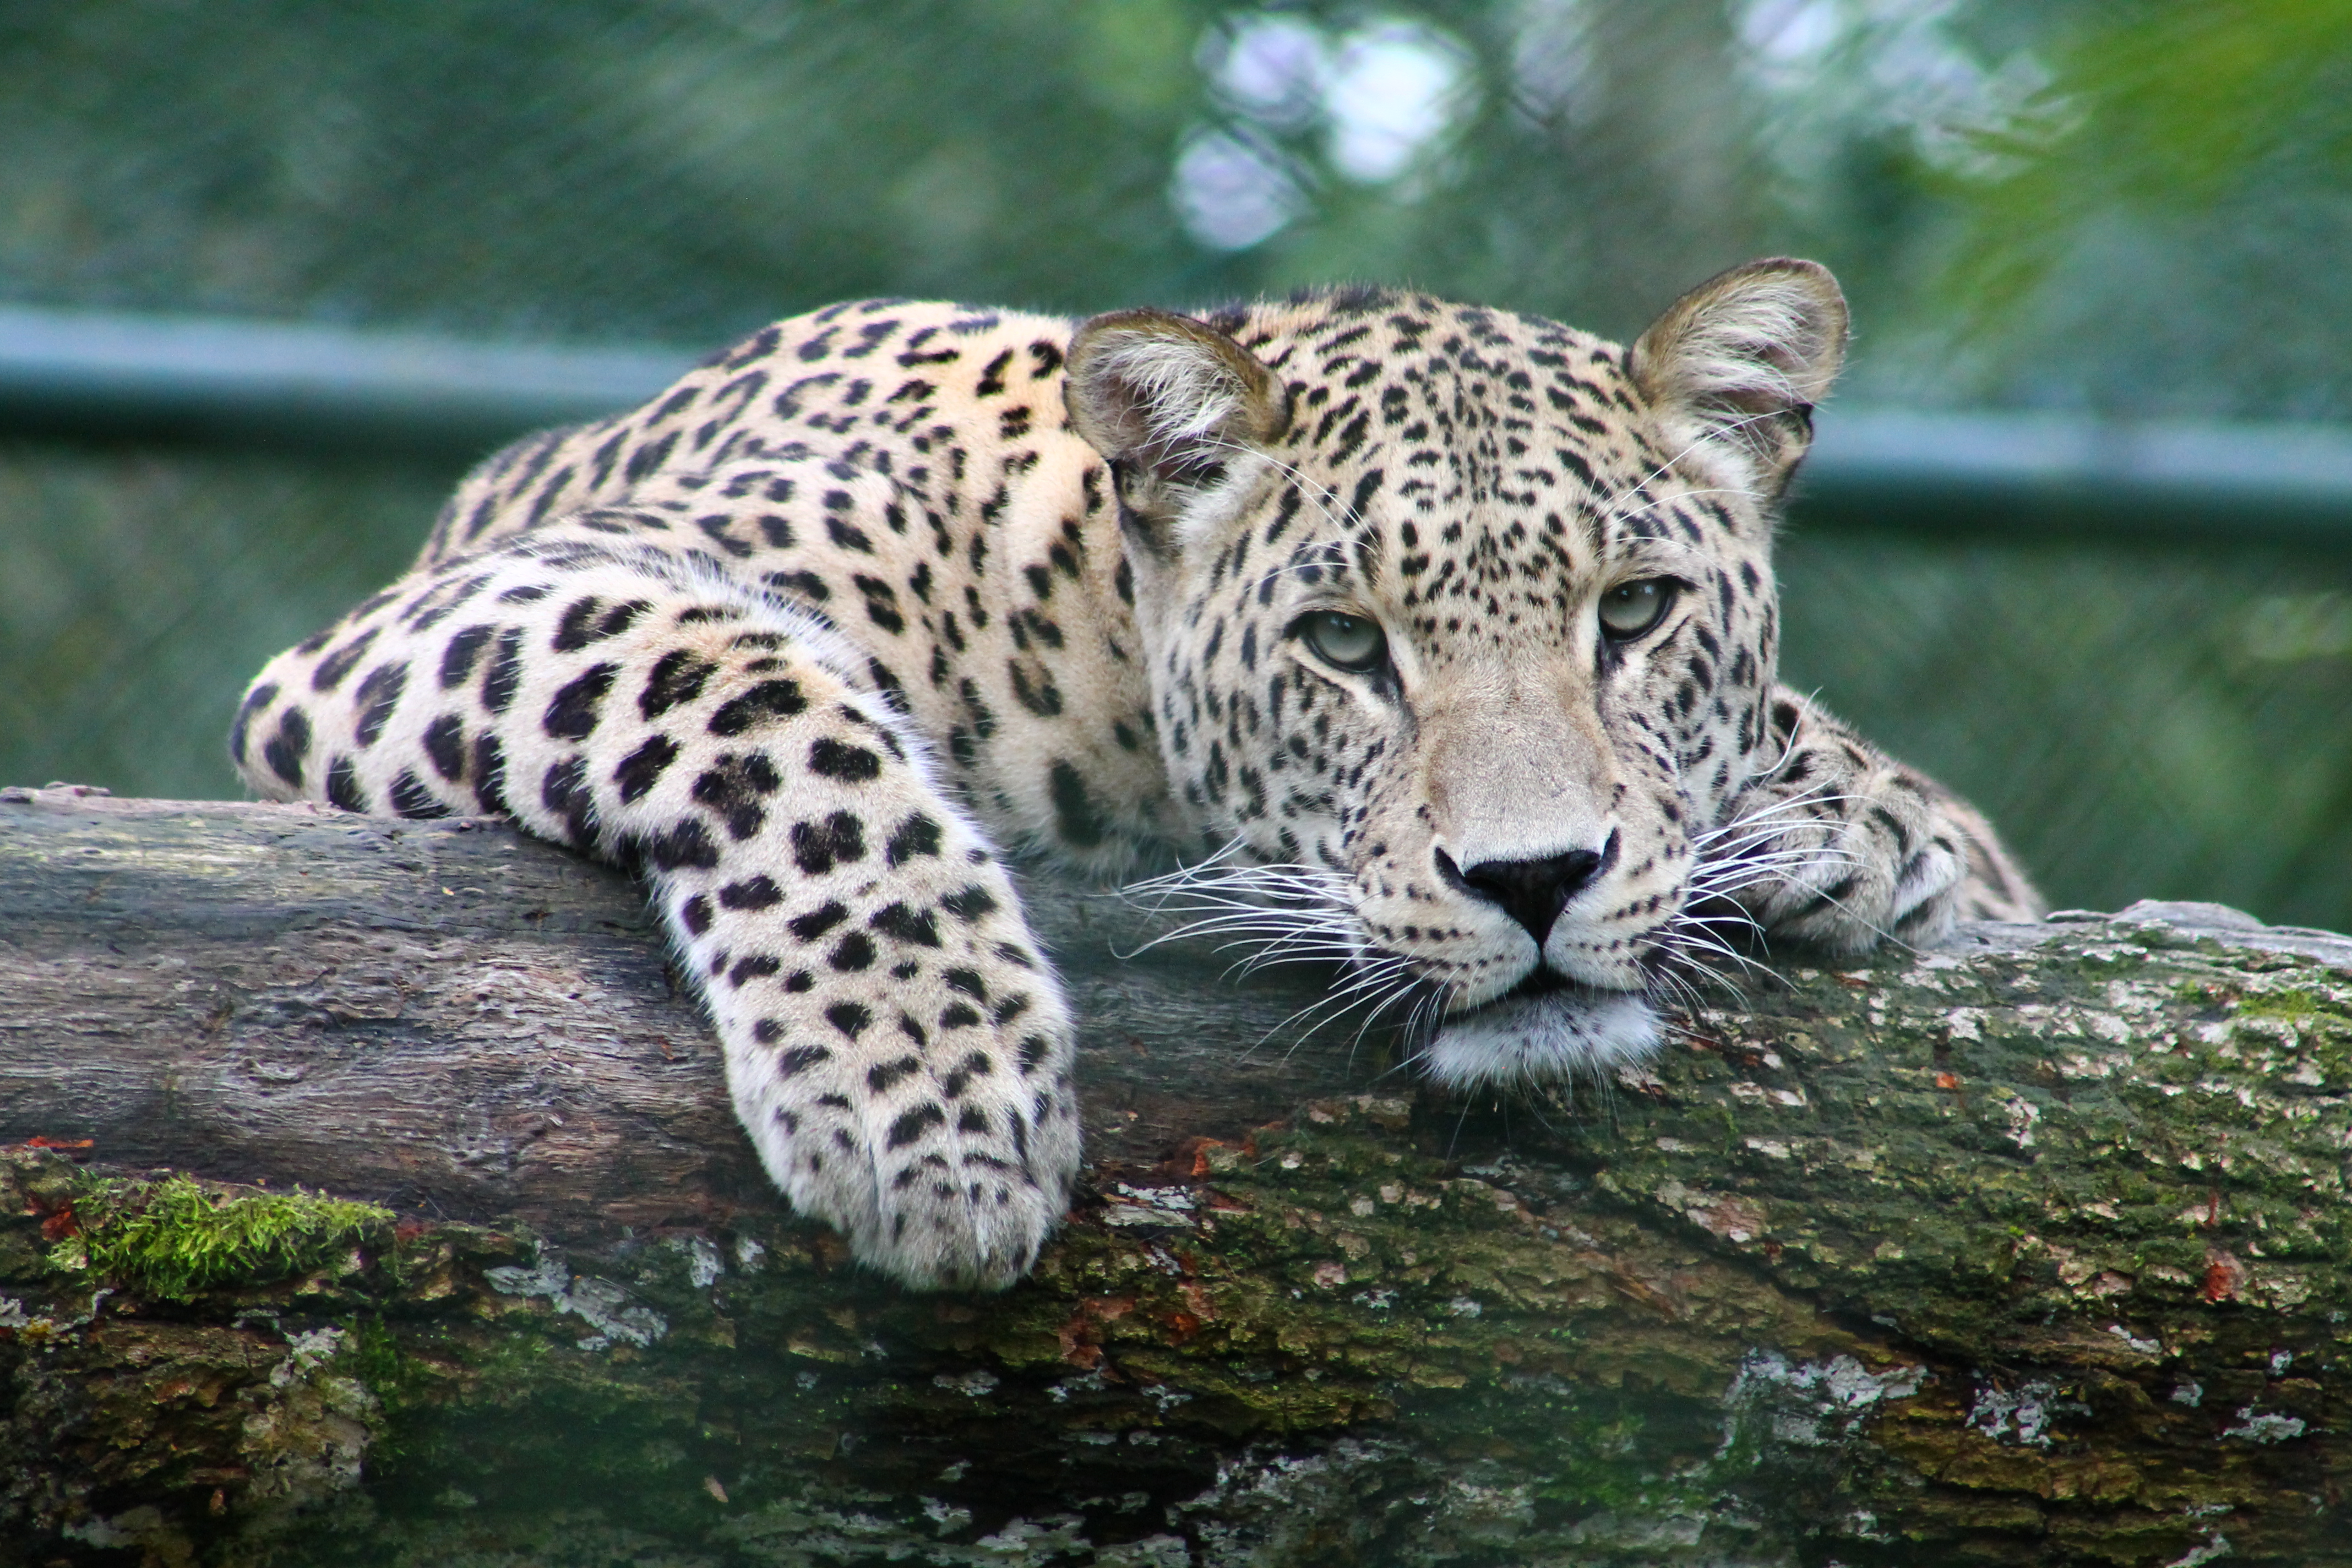
animal, wildlife, zoo, mammal, fauna, leopard, big cat, vertebrate, jaguar, big cats, wild cat, animal photography, cat like mammal